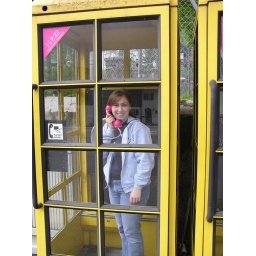
This is Michelle in phone booth outside the Kloster in Ettal. She liked the pink phone.